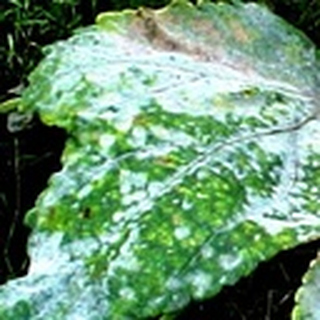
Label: cotton_powdery_mildew